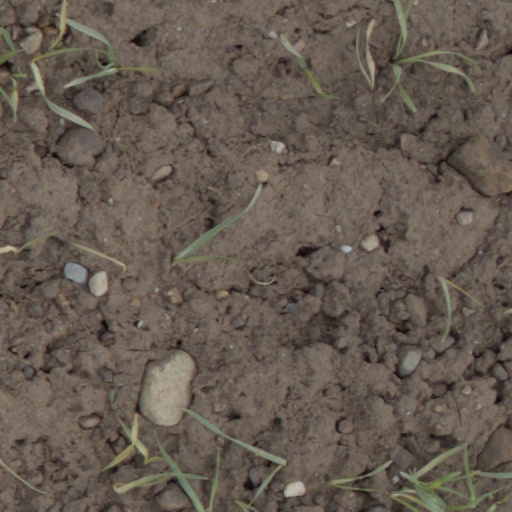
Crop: wheat